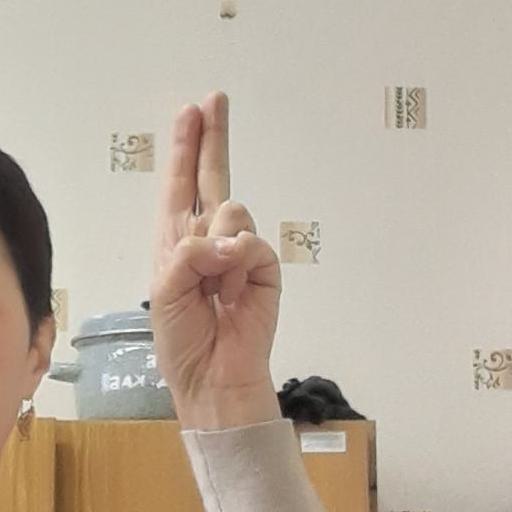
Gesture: two_up